Going to Tehran

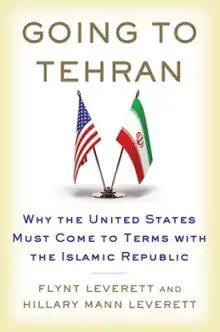
First edition

Going to Tehran: Why the United States Must Come to Terms with the Islamic Republic is a book by Flynt Leverett, former senior fellow at the New America Foundation in Washington, D.C., and his wife Hillary Mann Leverett. It was first published in 2013. The premise of "Going to Tehran" is that the United States must develop its relationship with Iran in a similar manner to that of its relationship with China in the early 1970s at the time of Nixon and Kissinger.